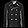
Label: Coat